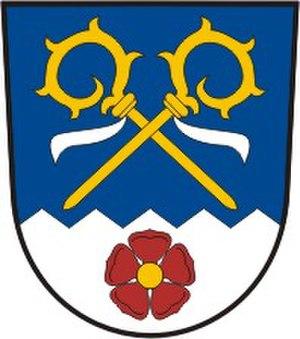
Přeštěnice est une commune du district de Písek, dans la région de Bohême-du-Sud, en République tchèque. Sa population s'élevait à 280 habitants en 2017.